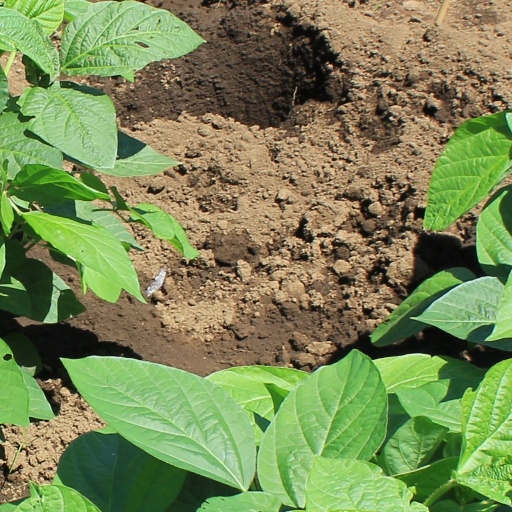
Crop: soybean